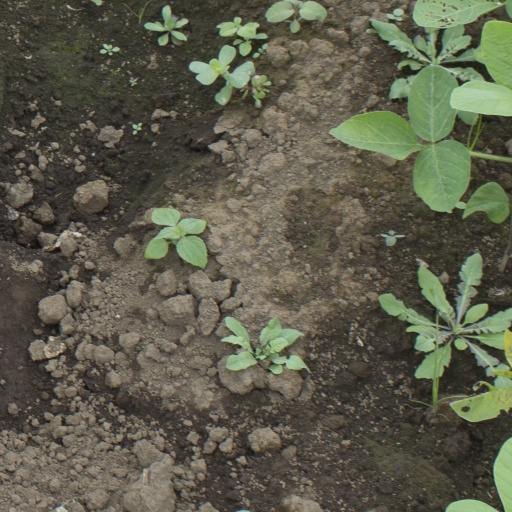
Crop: soybean